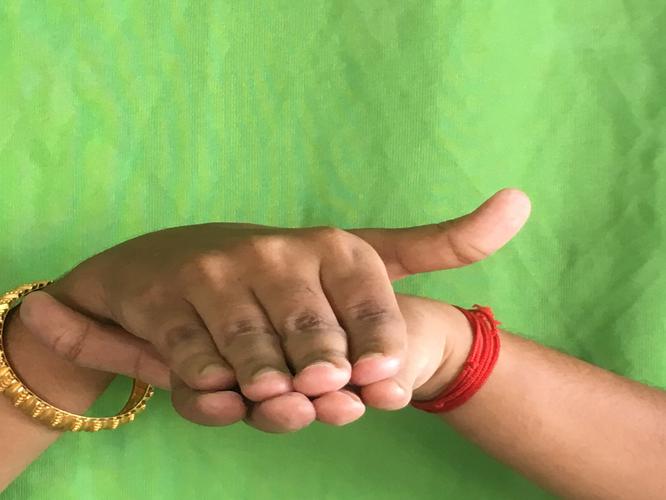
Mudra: Matsya
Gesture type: double_hand